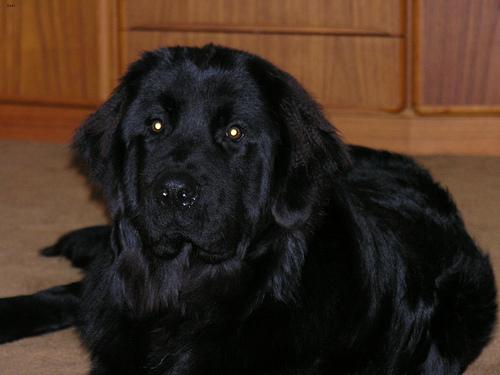
Breed: newfoundland